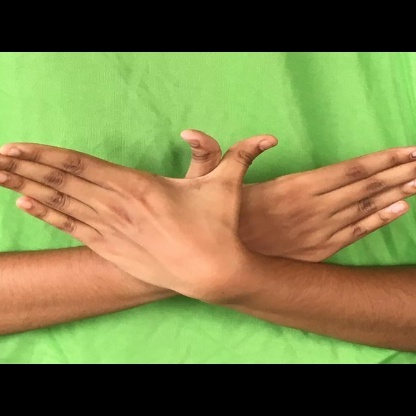
Mudra: Garuda